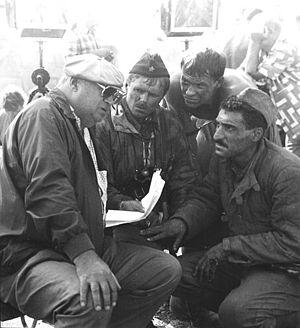
Iouri Nikolaïevitch Ozerov est un réalisateur soviétique et russe né le 26 janvier 1921 à Moscou et mort le 15 octobre 2001 dans cette même ville.
Stalingrad est un film soviétique en deux parties réalisé par Youri Ozerov, sorti en 1990.